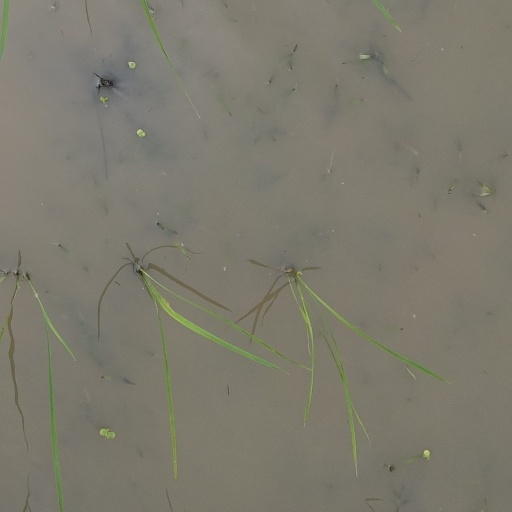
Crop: rice